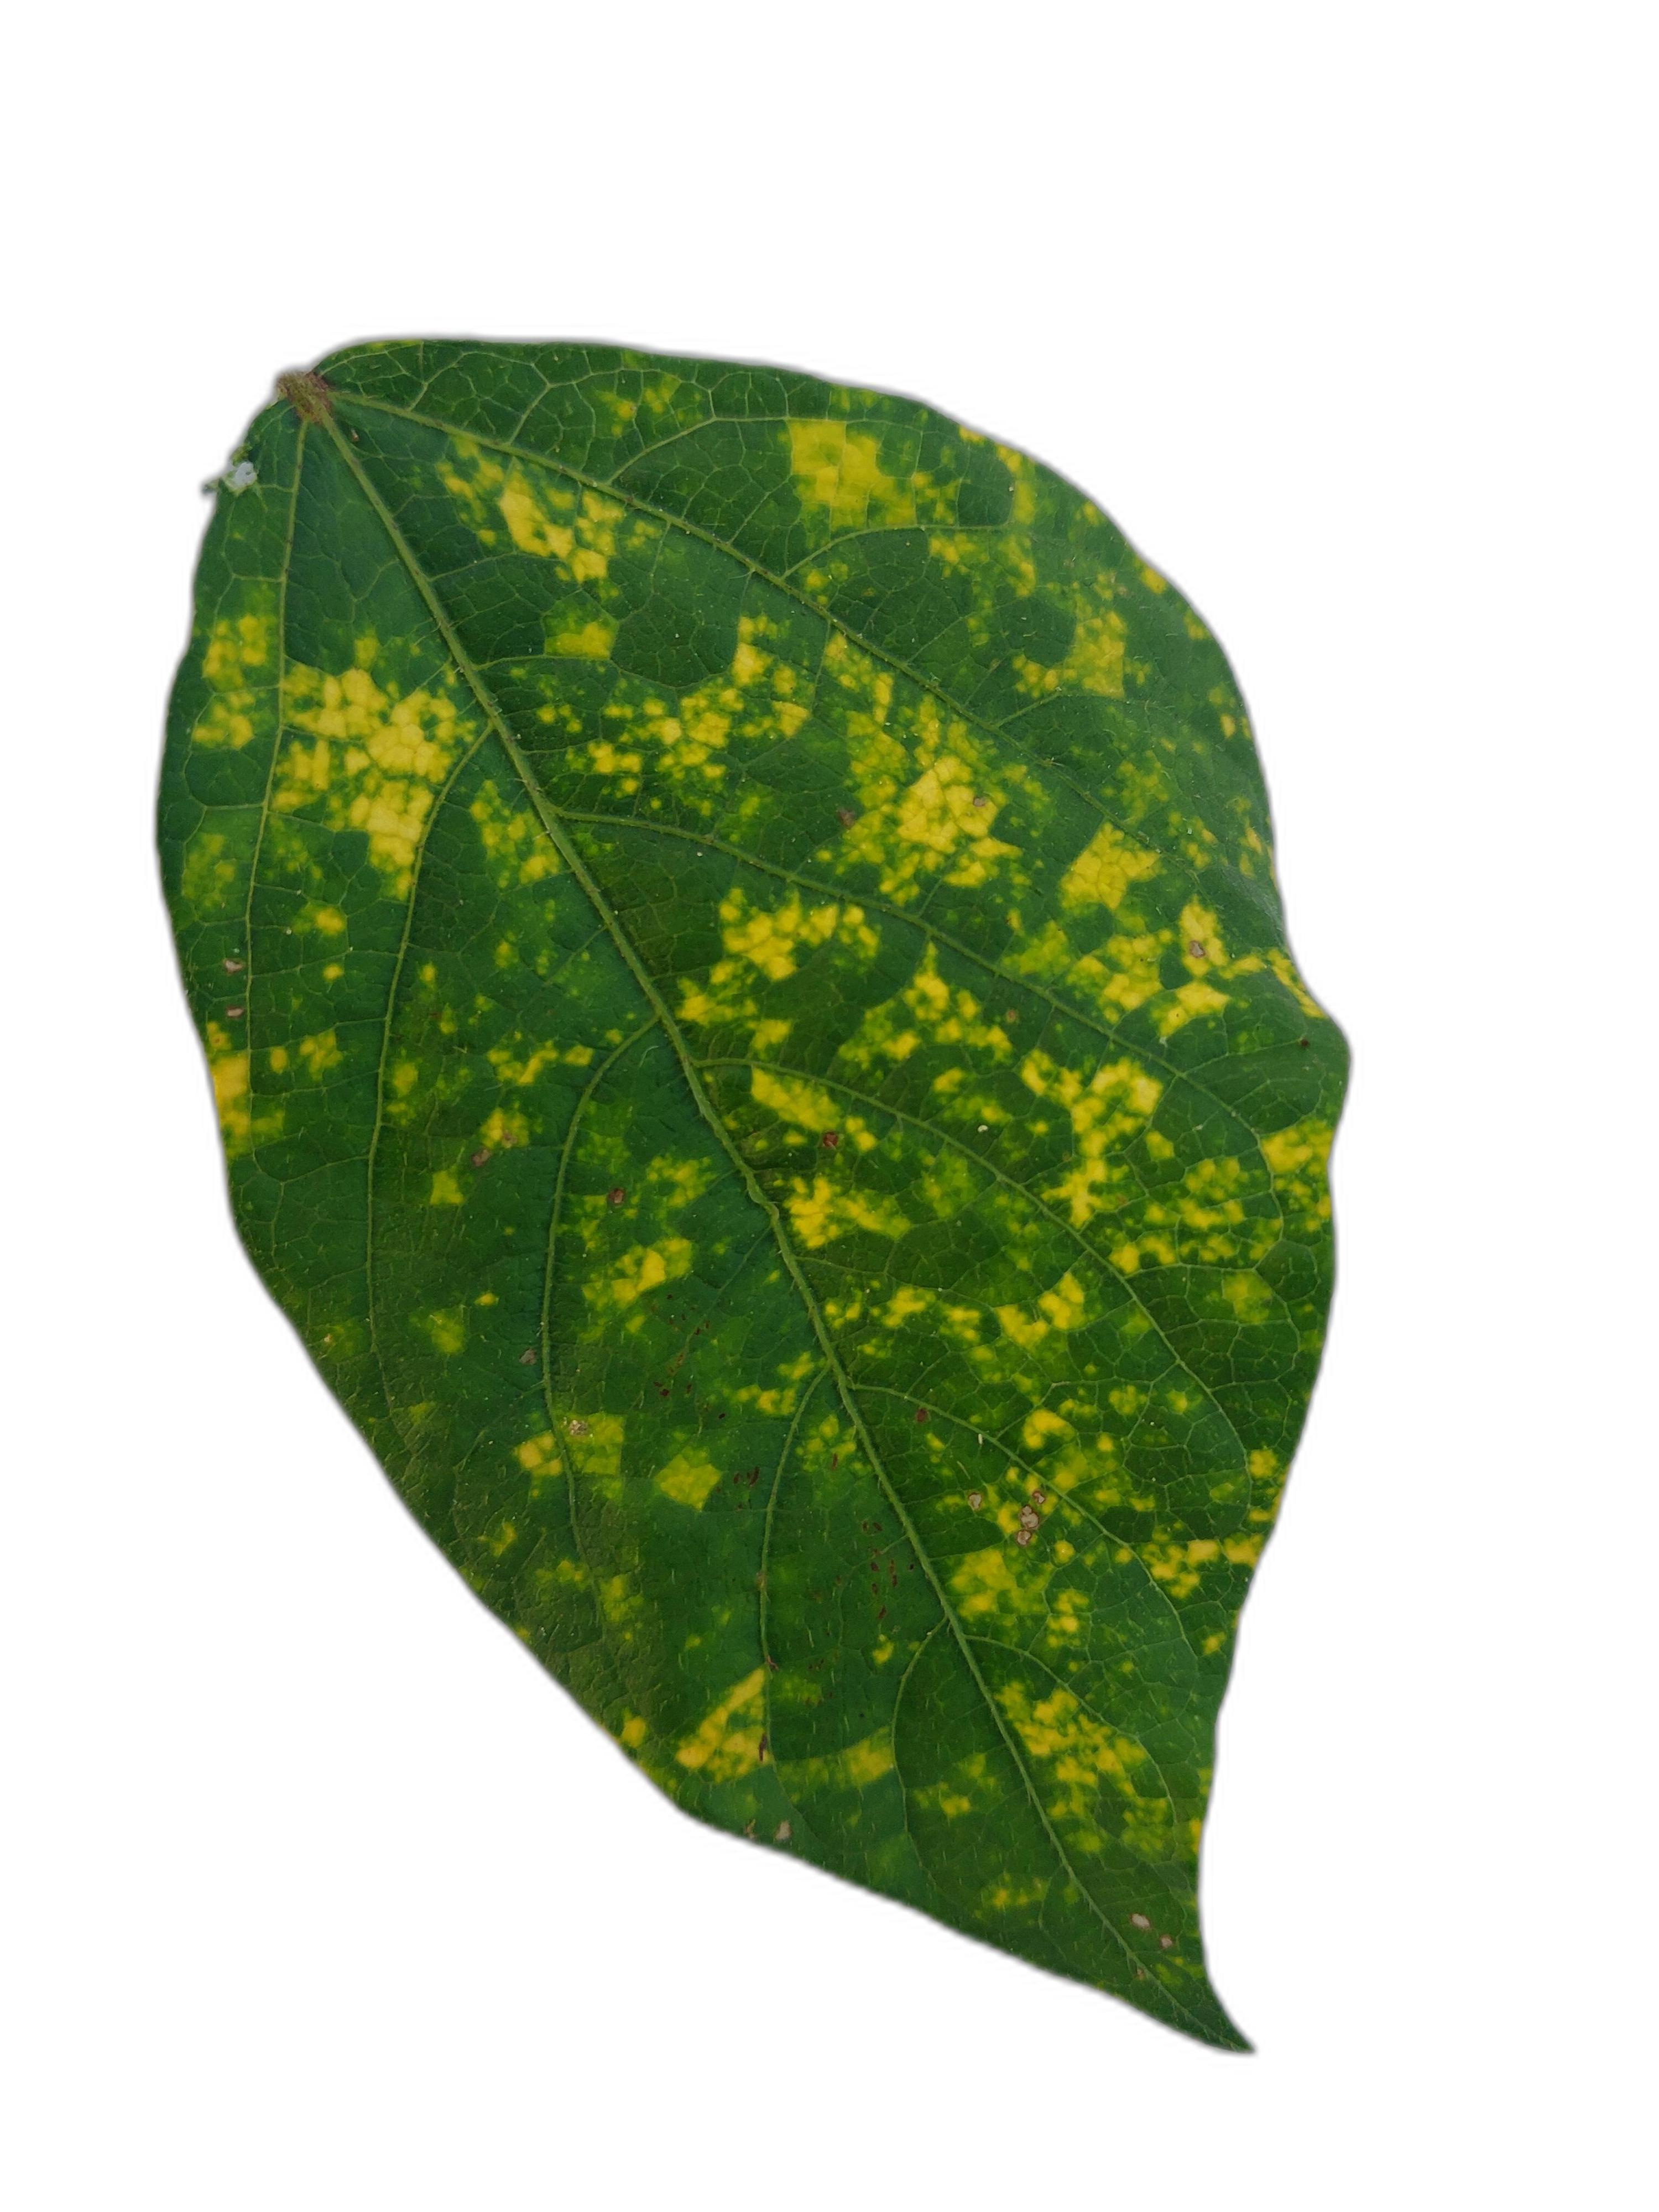
Label: Yellow Mosaic